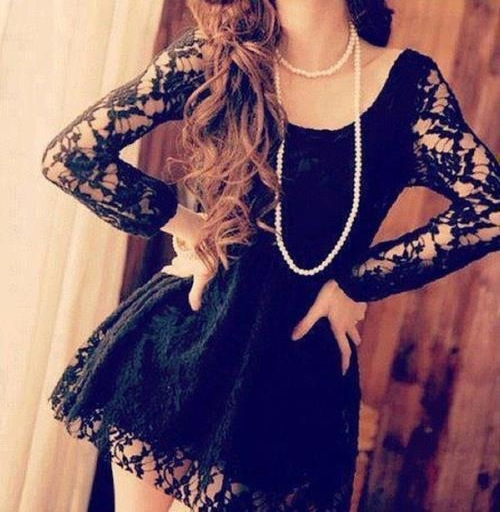
love material with the dress !